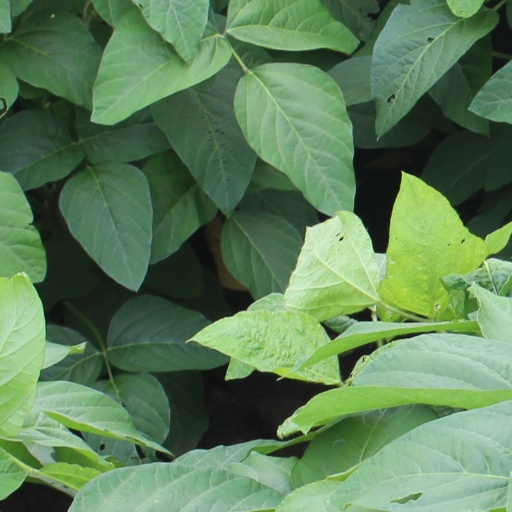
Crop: soybean